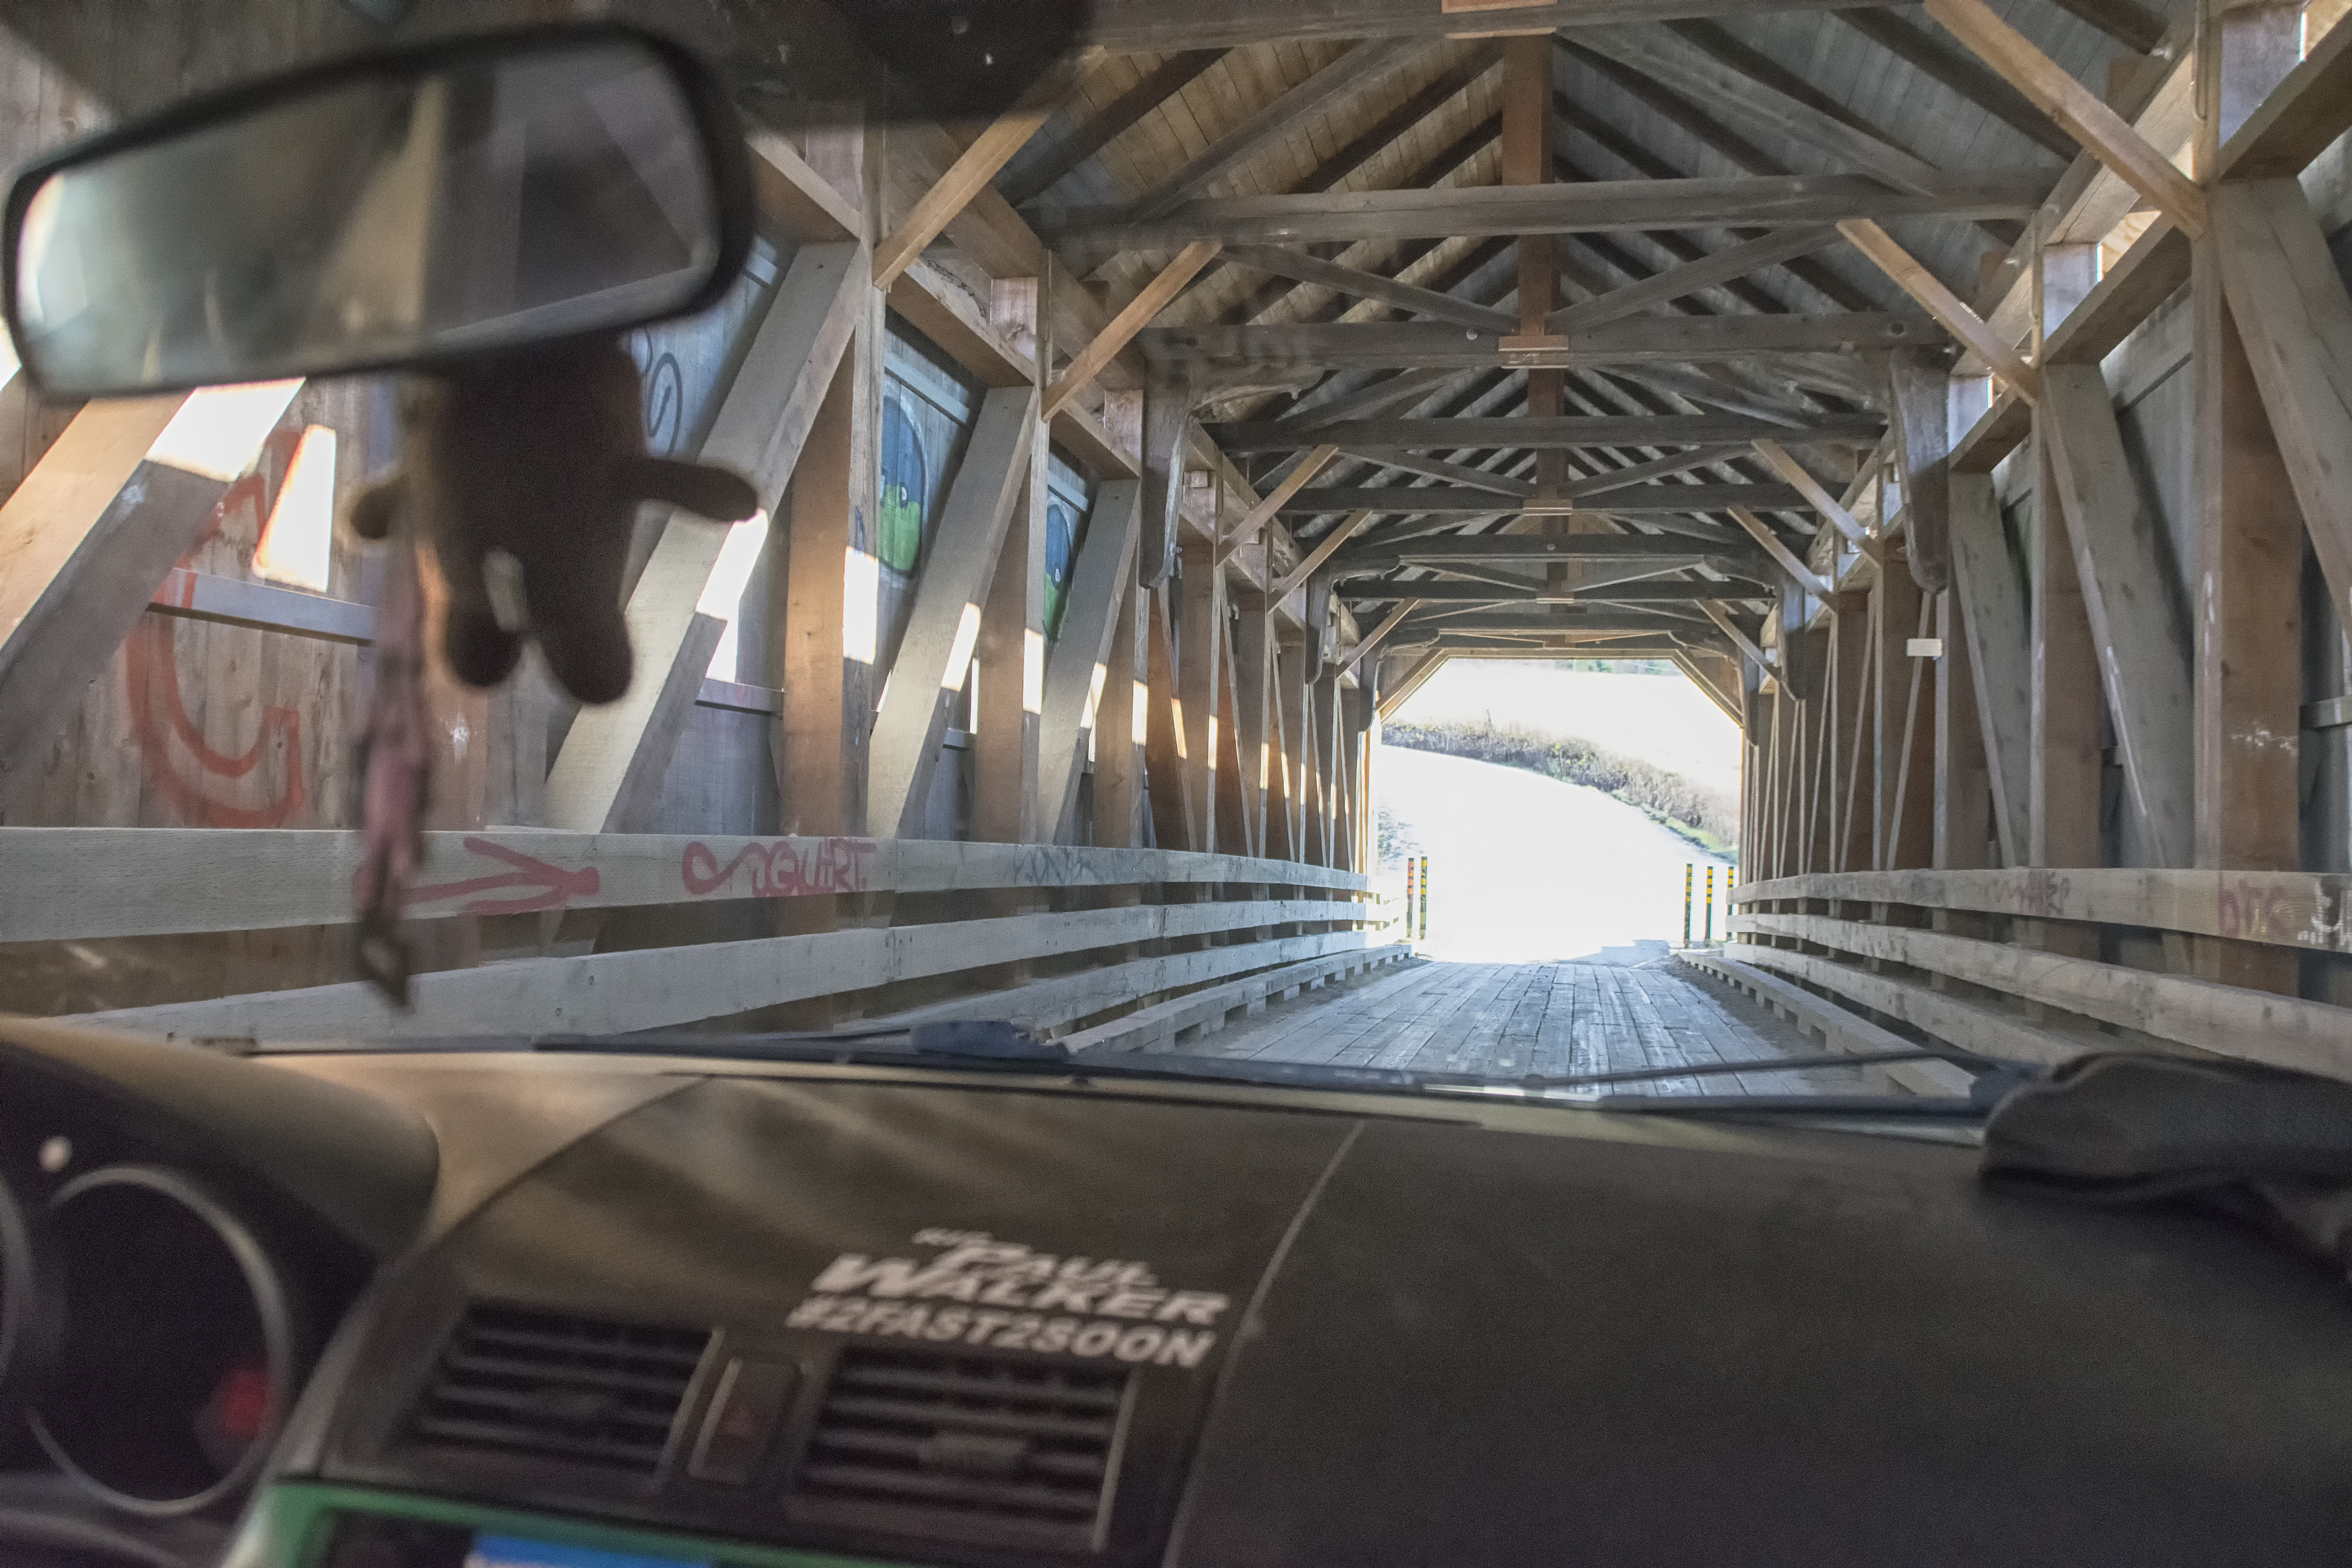
nature, tunnel, transport, canada, quebec, sherbrooke, automotive exterior